2nd Canadian Armoured Brigade

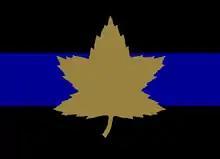
The formation sign used to identify the tanks and other vehicles of the 2nd Canadian Armoured Brigade.

Soon after the 3rd Canadian Tank Brigade assumed the designation in summer 1943 of the original 2nd Canadian Tank Brigade, the new 2nd Tank was redesignated and reorganized as 2nd Canadian Armoured Brigade. Although reorganized as an armoured brigade, no motor battalion served under its command. The brigade was assigned to the British 2nd Army in January 1944 to train for the upcoming amphibious assault in Normandy.